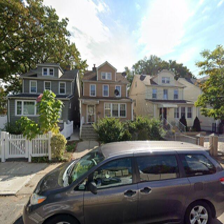
Label: streetView